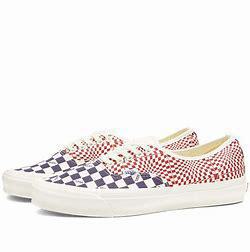
Brand: Vans
Model: UA OG Authentic LX